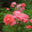
Label: rose